2000s in Bangladesh

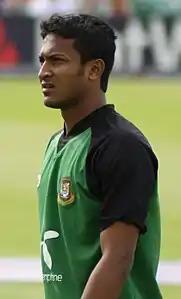
Shakib Al Hasan captained Bangladesh during their historic Test series win against West Indies in 2009.

On 13 November 2000, Bangladesh played their inaugural Test match, hosting India in Dhaka - in which India won by 9 wickets. The country's main domestic competition, the National Cricket League (NCL), began in 1999–2000 and in 2000–01, its second season, the NCL became a first-class competition. However, as the youngest test playing nation Bangladesh struggled in the top tier of the game. Between 2001 and 2004, the national team suffered from heavy defeats in international matches. They also suffered from 5 heavy defeats and 1 no results in 2003 Cricket World Cup. Then between 2004 and 2010 Bangladesh secured some memorable one-off victories but they continued to suffer from lack of consistency. India toured Bangladesh in December 2004. In 2nd ODI of the series, Bangladesh defeated India in its hundredth ODI, this being only the third time that it had won against a Test playing nation. In January 2005, Zimbabwe toured Bangladesh and on the first match, Bangladesh secured their maiden victory in Test cricket. Later in the year Bangladesh participated in a triangular ODI series with England and Australia. Bangladesh won just one match out of six, but their 5-wicket victory at Cardiff was against an Australian side that at the time were world champions in what "Wisden" described as "the greatest upset in 2,250 one-day internationals". Later in 2007 World Cup, hosted by the West Indies, Bangladesh secured a five-wicket win over India. The surprise result was enough for them to secure qualification for the second round while India was knocked out. Bangladesh secured another memorable victory in the Super Eights against South Africa, but was not able to progress any further. After the world-cup Bangladesh again plunged into a series of lacluster performances. They came out of the losing streak during their tour to the West Indies in 2009. Against a relatively weakened WI team Bangladesh went on to achieved their first overseas Test series victory followed by ODI series win. The tour saw the rise of Shakib Al Hasan as one of the leading allrounders of the game. In November, Shakib was named "The Wisden Cricketer's" "Test Player of the Year".